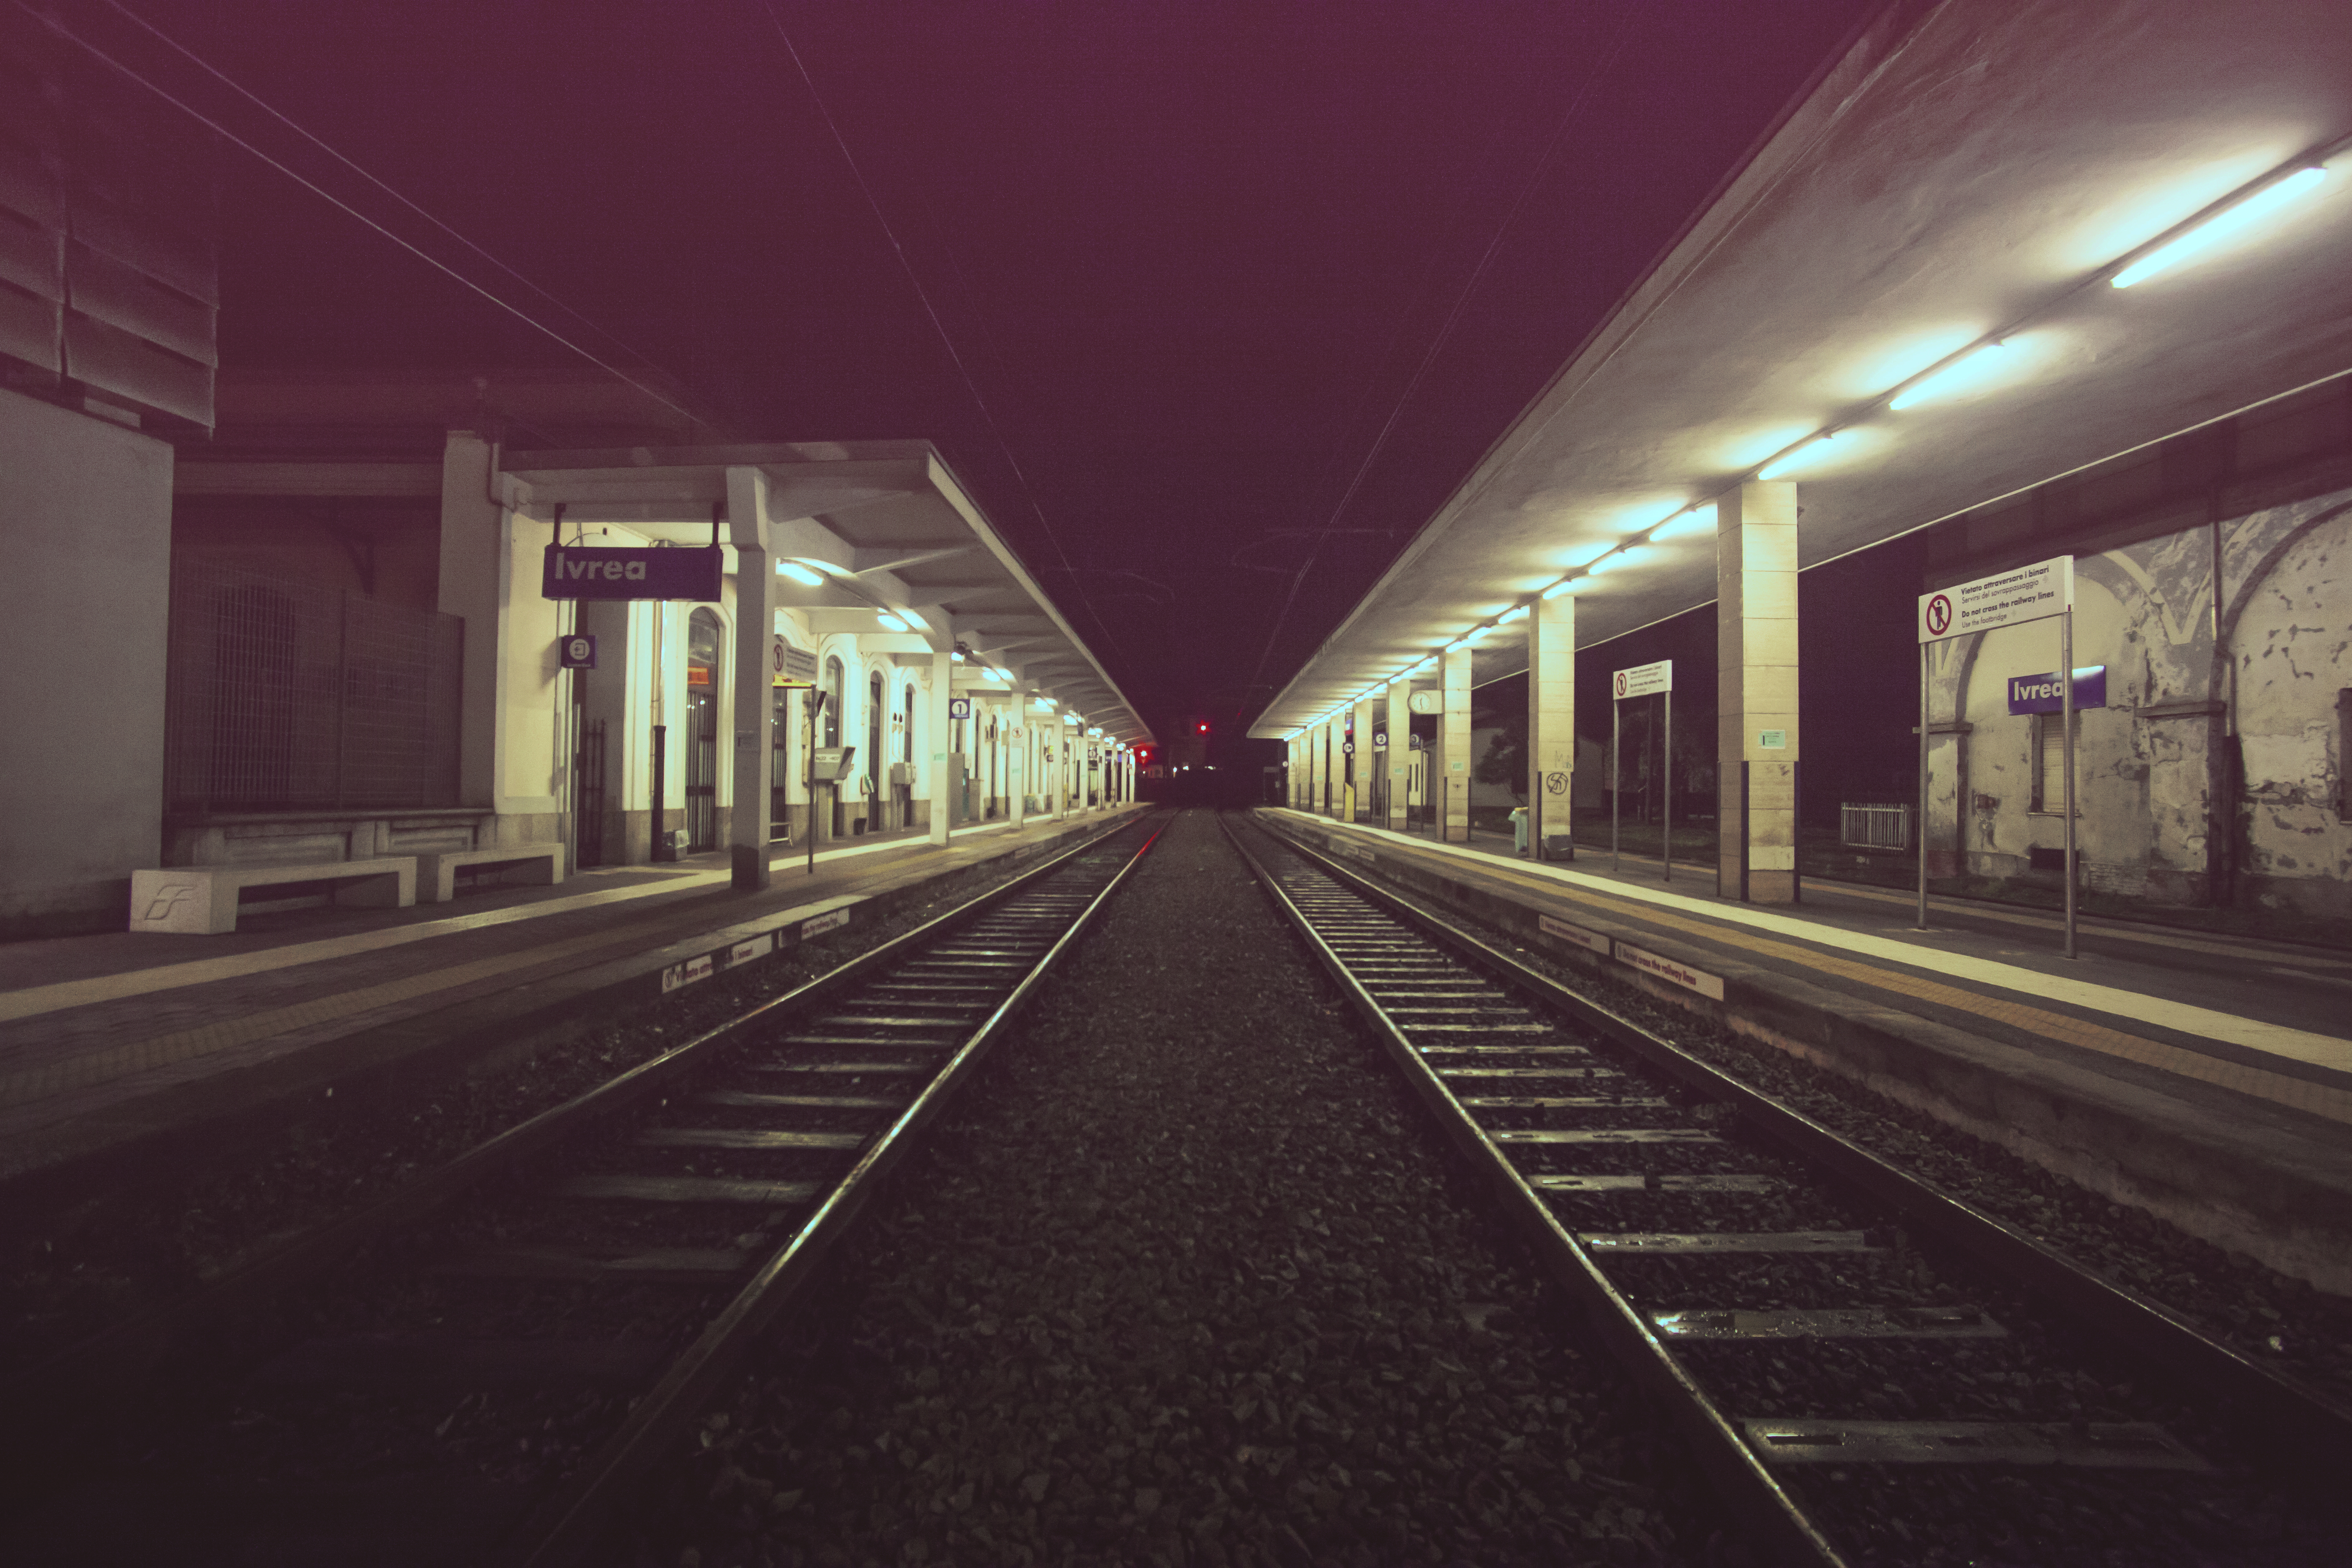
light, track, night, transport, line, train station, darkness, lane, public transport, rails, symmetry, railways, shape, railroads, royalty free images, ivrea